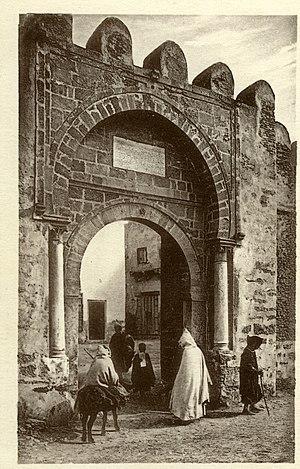
Les remparts de Kairouan sont un monument historique tunisien entourant la médina de Kairouan.